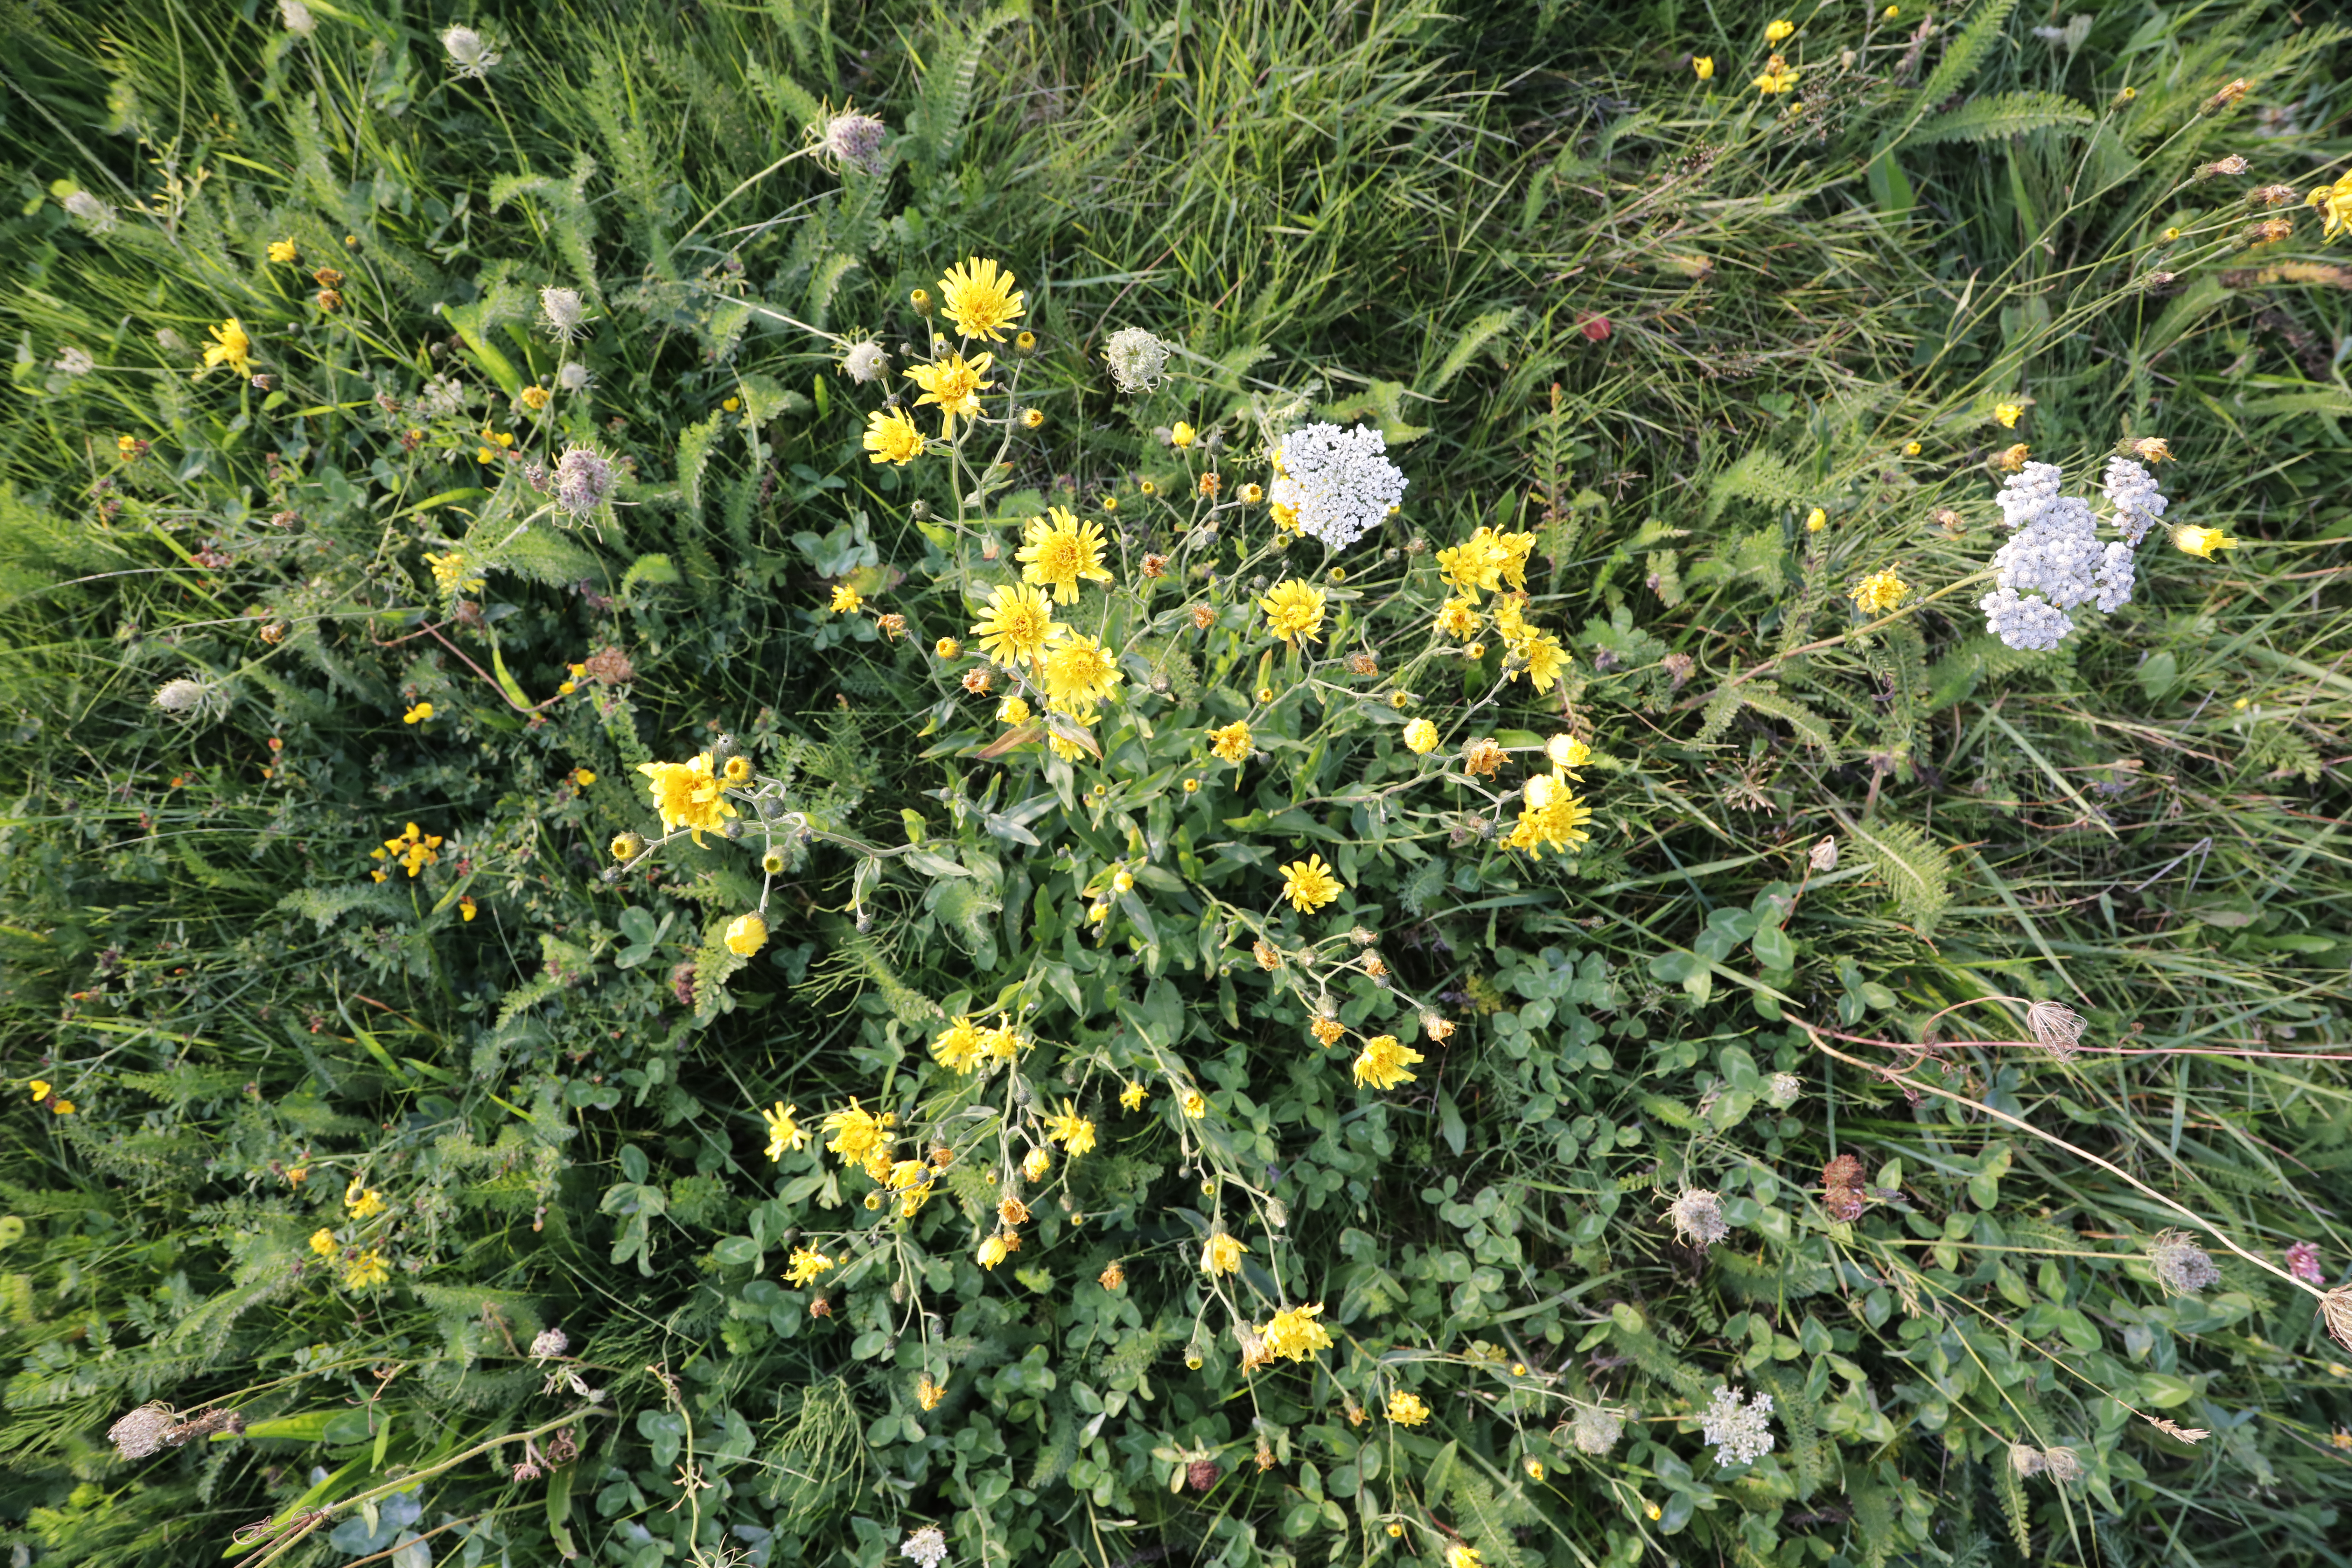
Plant species: Hieracium umbellatum, Trifolium pratense, Daucus carota, Achillea millefolium